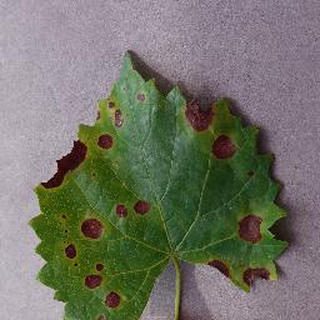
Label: grape_black_rot